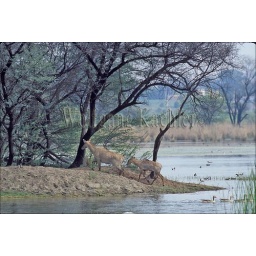
India, near delhi, sultanpur national park, blue bull, female and calf (Antelope)